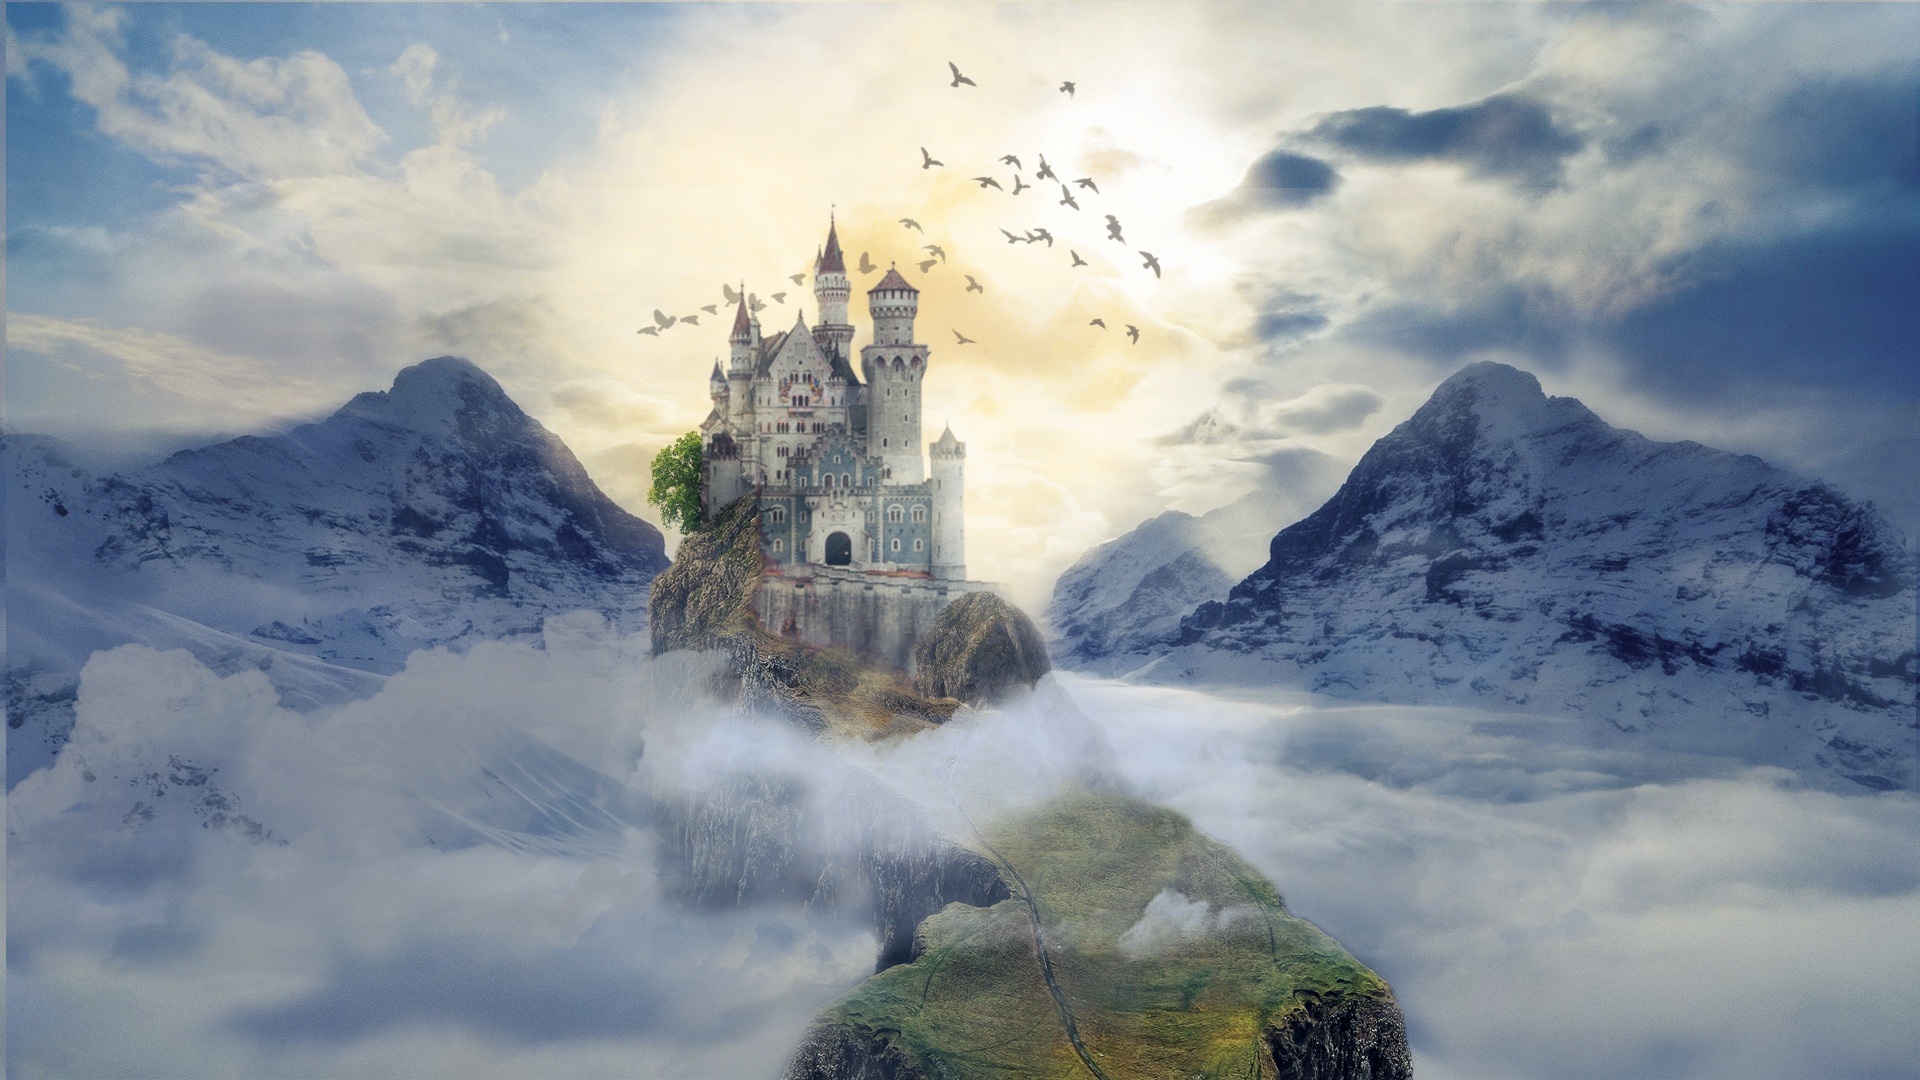
landscape, mountain, cloud, sky, mist, cloudy, morning, mountain range, reflection, weather, castle, alps, meteorological phenomenon, atmospheric phenomenon, mountainous landforms